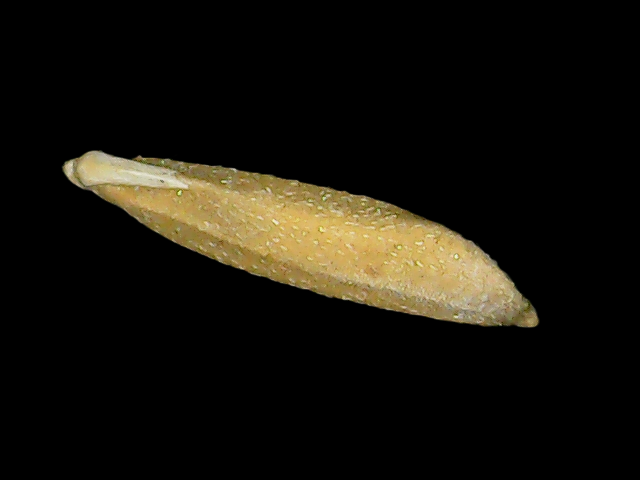
Rice variety: Binadhan16